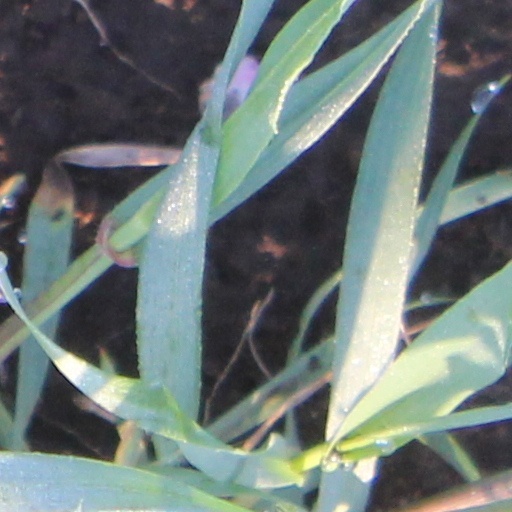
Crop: wheat